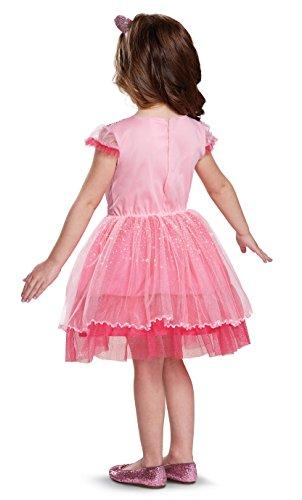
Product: Pinkie Pie Movie Toddler Classic Costume, Pink, Medium (3T-4T)
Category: Toys & Games | Dress Up & Pretend Play | Costumes
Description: Product includes: dress and headband.
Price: $19.77
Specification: ProductDimensions:14x1x26inches|ItemWeight:8ounces|ShippingWeight:8ounces(Viewshippingratesandpolicies)|DomesticShipping:ItemcanbeshippedwithinU.S.|InternationalShipping:ThisitemcanbeshippedtoselectcountriesoutsideoftheU.S.LearnMore|ASIN:B01MTEZP9Q|Itemmodelnumber:20366M|Manufacturerrecommendedage:36months-4years